Aurora Mardiganian

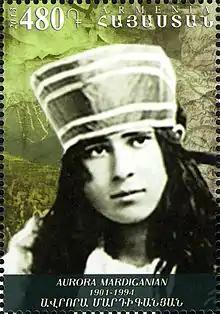
Aurora Mardiganian on a 2013 Armenian stamp

Aurora (Arshaluys) Mardiganian (January 12, 1901 – February 6, 1994) was an Armenian-American author, actress, and a survivor of the Armenian genocide.